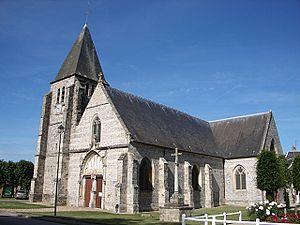
L'église saint Sulpice à Heudicourt (Eure).
Cet article recense une partie des monuments historiques de l'Eure, en France.
Heudicourt est une commune française située dans le département de l'Eure en région Normandie.
L'église Saint-Sulpice d'Heudicourt a été construite dans la première moitié du XVIᵉ siècle. Elle s'apparente à l'église Saint-Aubin de Doudeauville-en-Vexin par sa structure et son decorum.